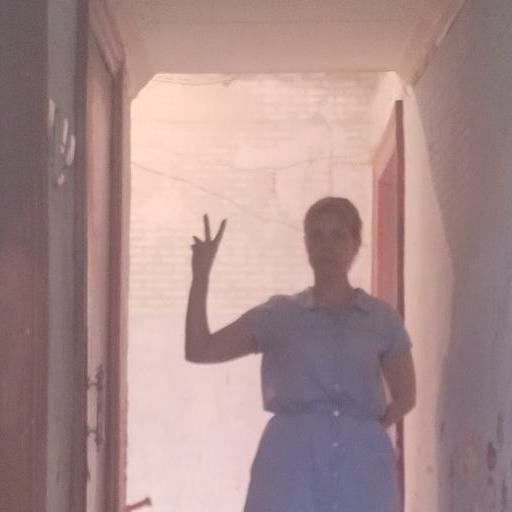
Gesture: peace